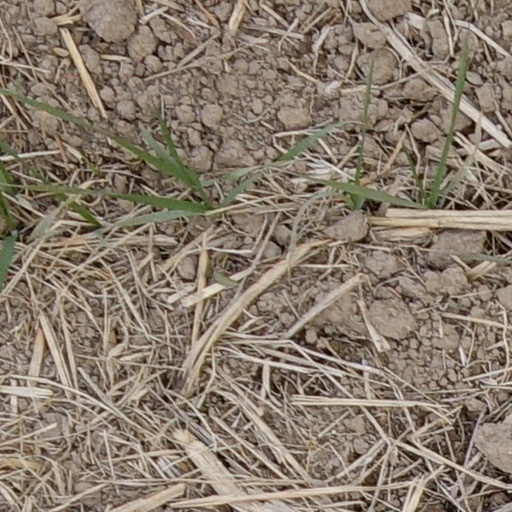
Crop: wheat